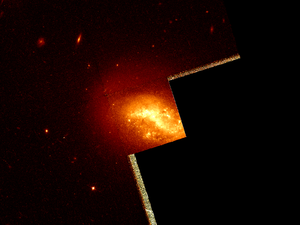
NGC 853 est une galaxie spirale magellanique située dans la constellation de la Baleine à environ 69 millions d'années-lumière de la Voie lactée. Elle a été découverte par l'astronome germano-britannique William Herschel en 1785.